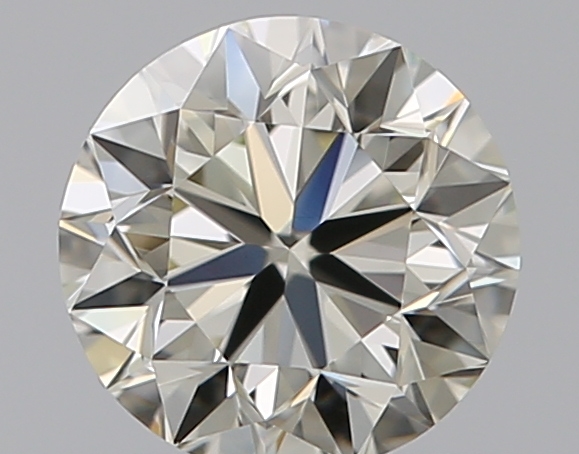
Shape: round
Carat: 0.5
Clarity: VVS1
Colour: M
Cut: VG
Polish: EX
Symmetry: VG
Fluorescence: N
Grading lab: GIA
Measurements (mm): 4.9 x 4.96 x 3.18